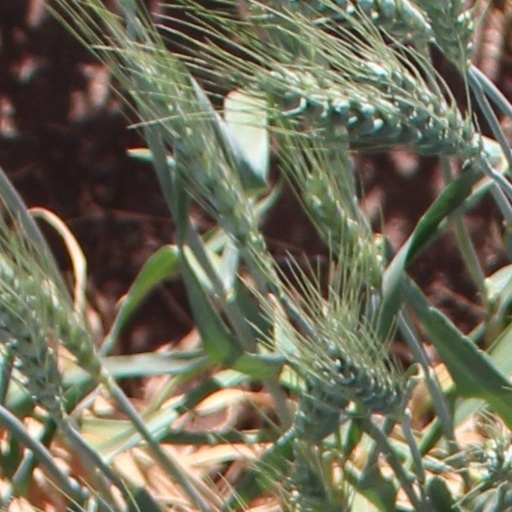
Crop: wheat